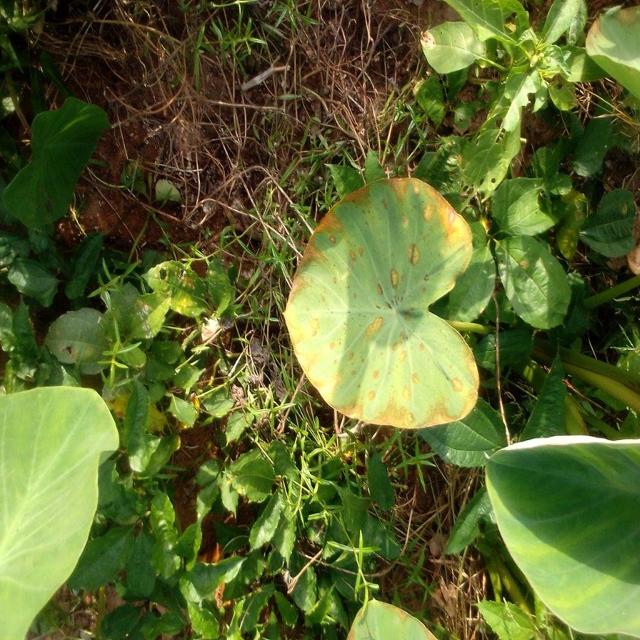
Label: Mid_Blight